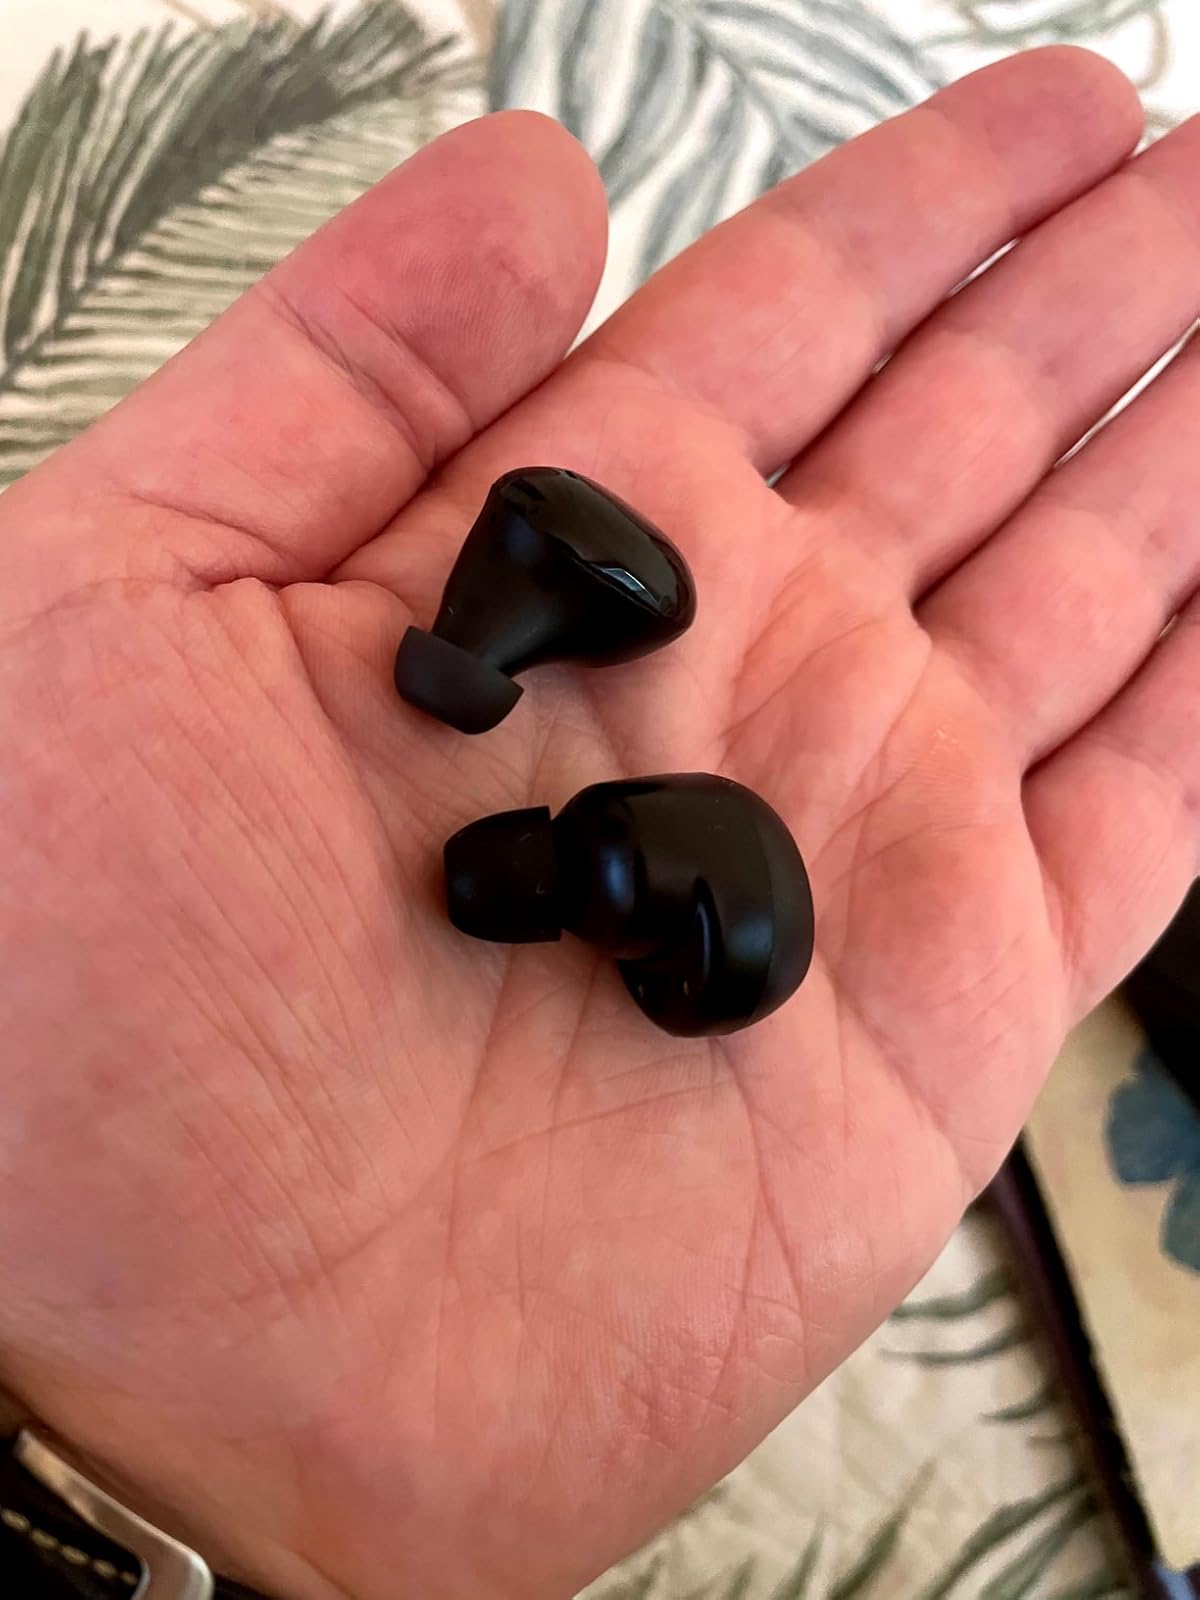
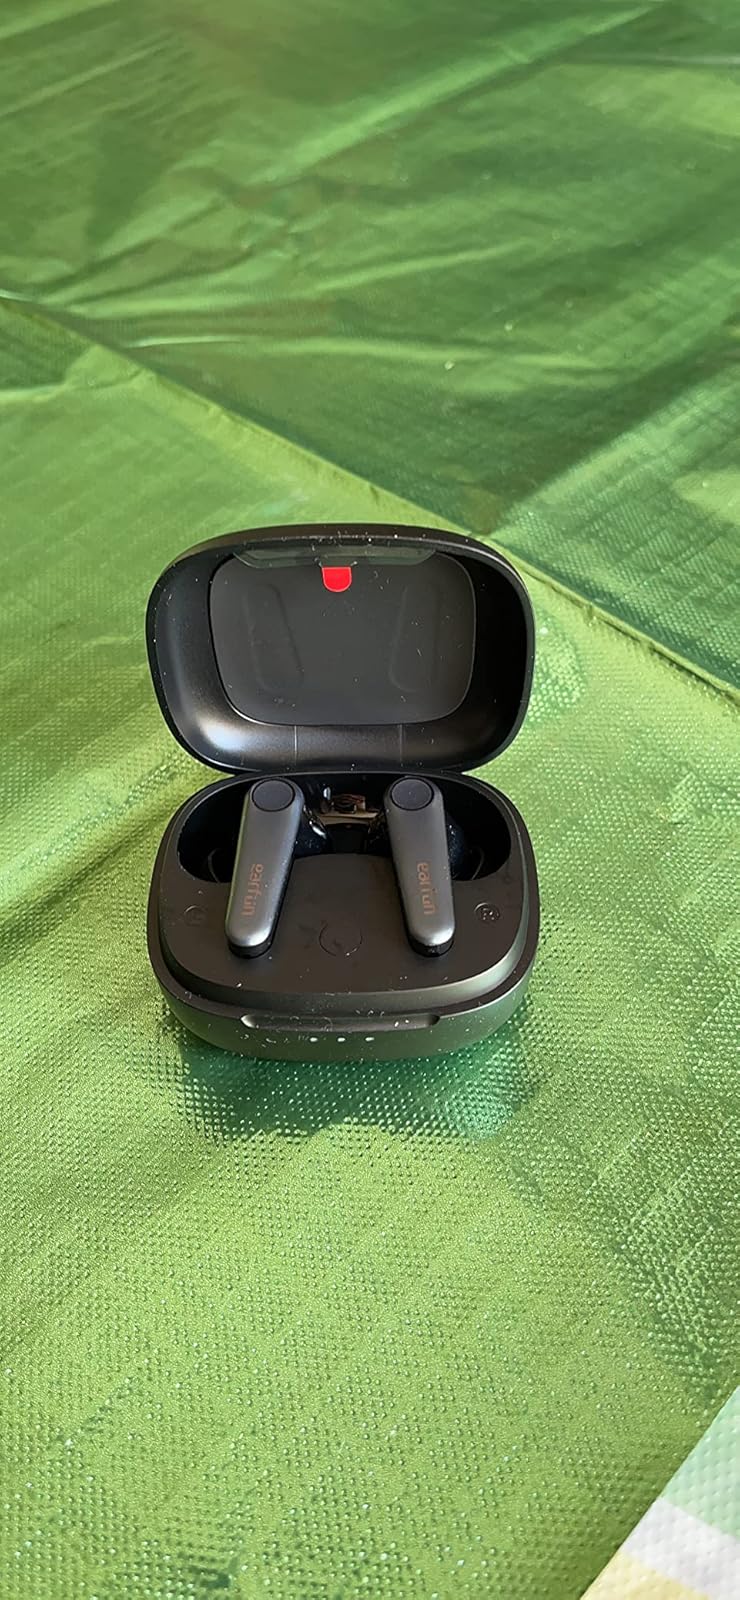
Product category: earbuds
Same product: no